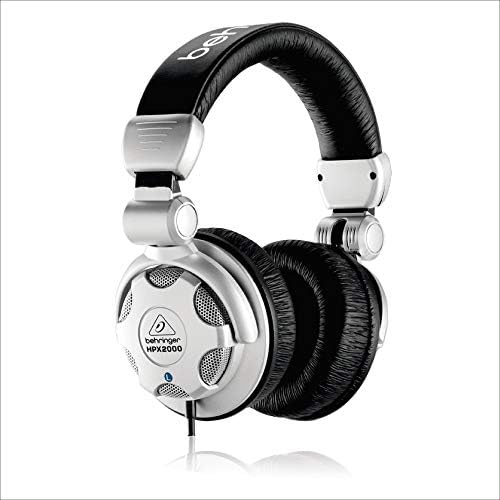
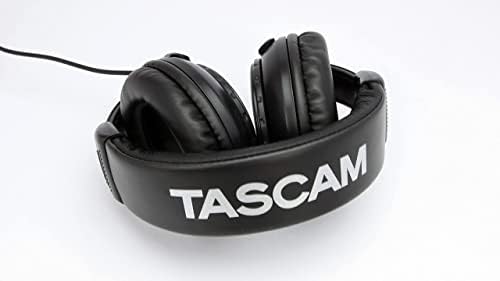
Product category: headphones
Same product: no